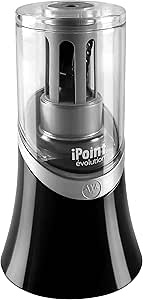
Westcott 14888 iPoint Evolution Electric Pencil Sharpener
Effortless Sharpening: Westcott iPoint Evolution Electric Pencil Sharpener The Westcott iPoint Evolution electric pencil sharpener is designed for efficient and convenient sharpening. Its vertical design saves space, while the titanium-bonded blades ensure long-lasting sharpness. Specifications: Design: Vertical Blades: Titanium-Bonded Feature: Auto Stop Reservoir: EZ View Shavings Reservoir Color: Black and Silver
Brand: Westcott
Category: Office Supplies > Office Instruments > Pencil Sharpeners > Electric Pencil Sharpeners